Geology of Angola

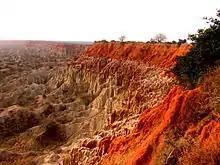
Erosion created cliffs at Miradouro da Lua.

The geology of Angola includes large areas of Precambrian age rocks. The west of the country is characterized by meta-sedimentary rocks of Proterozoic age including tillites assigned to the Bembe System. Overlying these are a thick pile of limestones and other marine sediments laid down during the Mesozoic and Cenozoic eras. Amidst the Proterozoic sequence are areas of crystalline basement dating from the Archaean. More Archaean basement rocks form the Kasai Craton in northeastern Angola. In the north, within the Cassanje Graben are clastic sediments and volcanic rocks of the Karoo Supergroup. Kimberlites and carbonatites resulting from magmatic activity during the Karoo period are found along a northeast-southwest line through the country. Continental sediments of the Kalahari Group are widespread in eastern Angola.